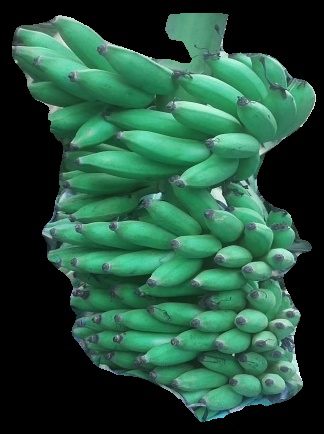
Variety: elakki-bale
Grade: grade1